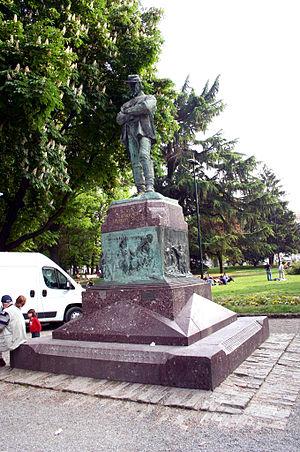
Giuseppe Sirtori est un prêtre, homme politique et patriote italien, fervent républicain et défenseur de Venise en 1849. Il est chef d'état-major de Garibaldi durant l'expédition des Mille. Comme général de l'armée royale, il combat à Custoza et il est élu cinq fois député.